Clinton–Washington Avenues station (IND Crosstown Line)

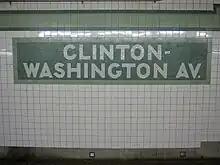
Mosaic name tablet

This underground station has two tracks and two side platforms. The G stops at the station at all times. The station is between Classon Avenue to the north and Fulton Street to the south.